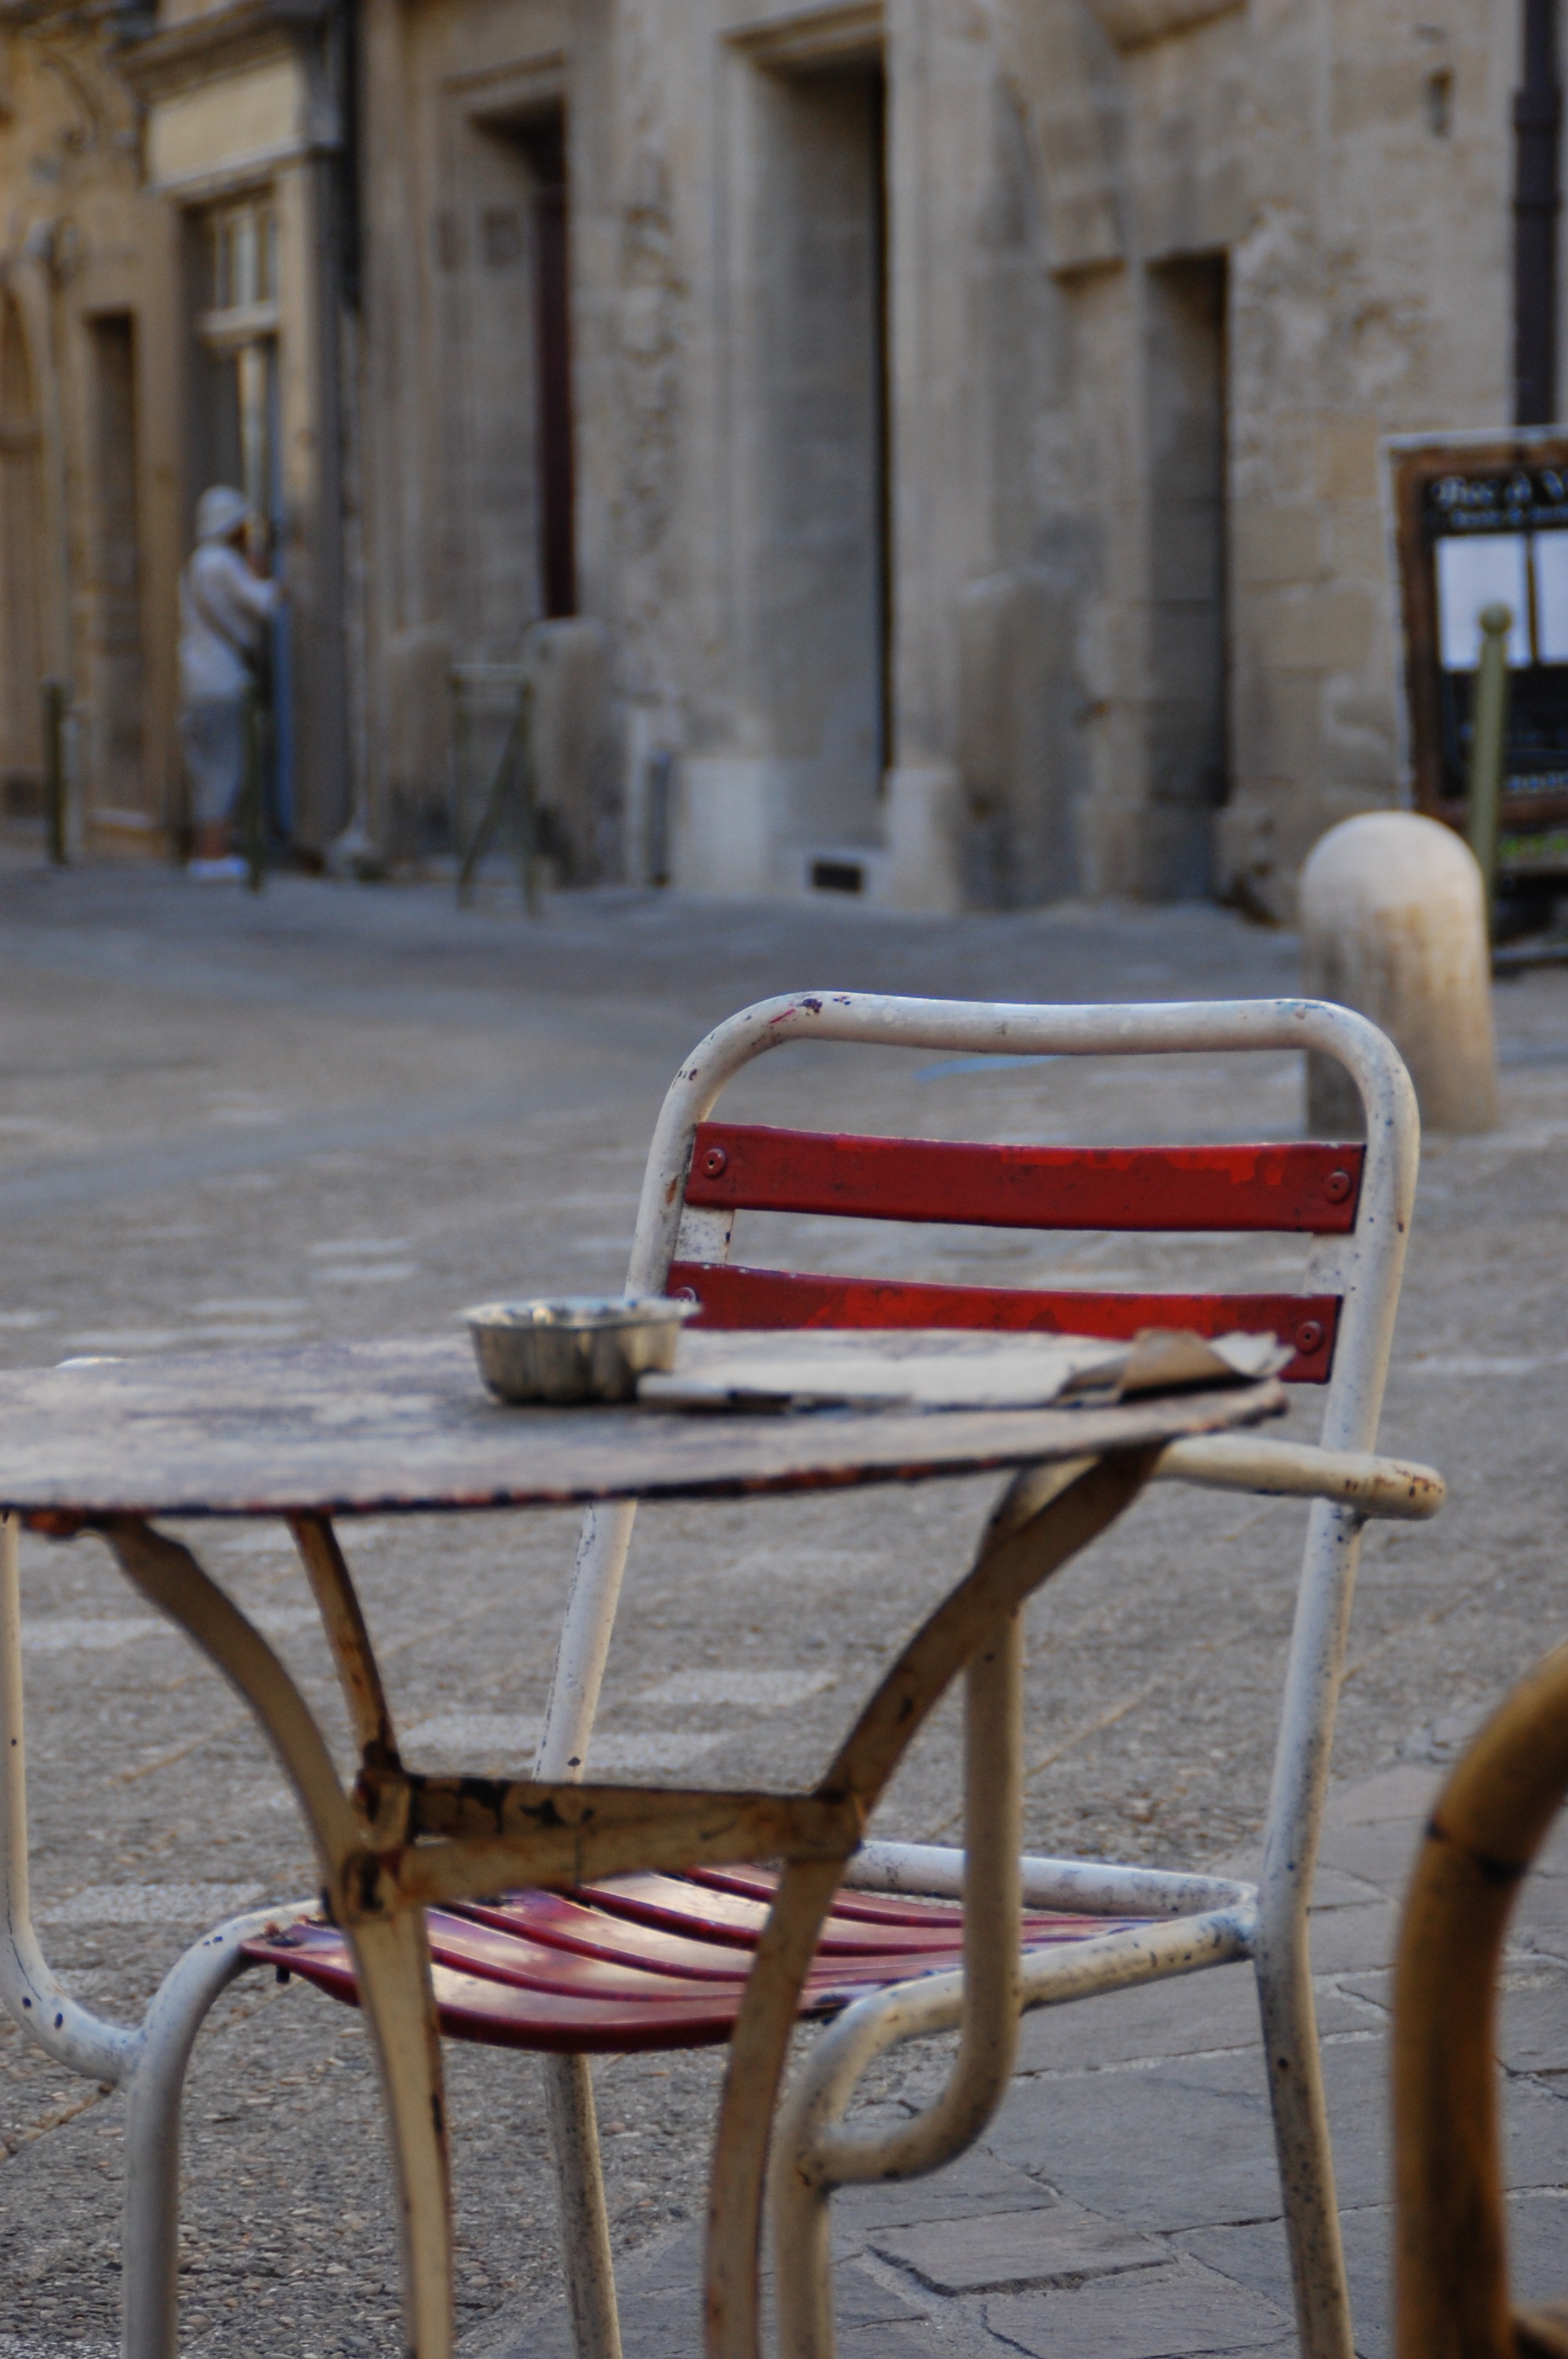
table, wood, street, chair, spring, red, color, sitting, calm, furniture, sit